The Break-Up Artist

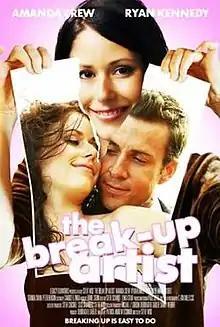

The Break-Up Artist is a 2009 Canadian-American romantic comedy film directed by Steve Woo starring Amanda Crew, Ryan Kennedy, Moneca Delain, Peter Benson, Ali Liebert, Jeffrey Bowyer-Chapman and Serinda Swan.